Classical Gymnasium in Zagreb

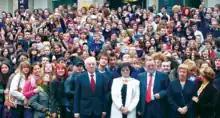
Anniversary opening celebration

Although originally following a Christian educational model, today's school is a completely secular institution comparable to English grammar schools. During the communist Yugoslav regime, in 1977 the name "gymnasium" was banned and the school became the Educational Language Center, but it preserved its spirit and the classical programme (including tuition of Latin and Ancient Greek languages).